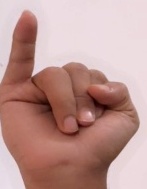
ASL sign: I